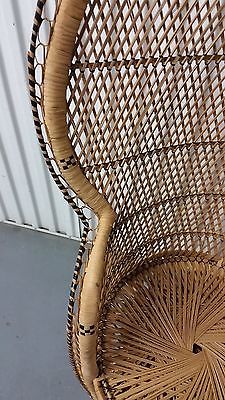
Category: chair